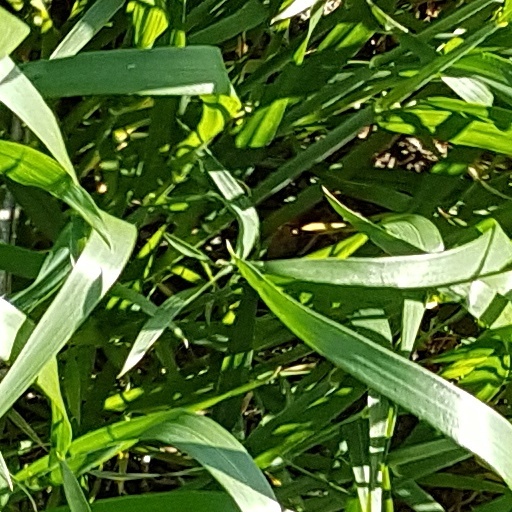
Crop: wheat